Boettcher Memorial Tropical Conservatory

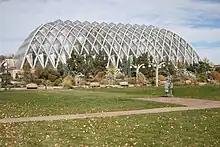
Boettcher Memorial Tropical Conservatory

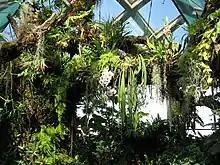
Orchid-covered tree in Boettcher Memorial Tropical Conservatory

The Boettcher Memorial Tropical Conservatory, located at Denver Botanic Gardens, is an iconic landmark in Denver, Colorado.